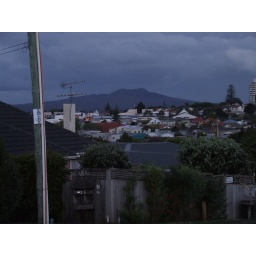
View from the front of the house, sunset time. Yes, that lump in the back ground is the island from the beach pics.